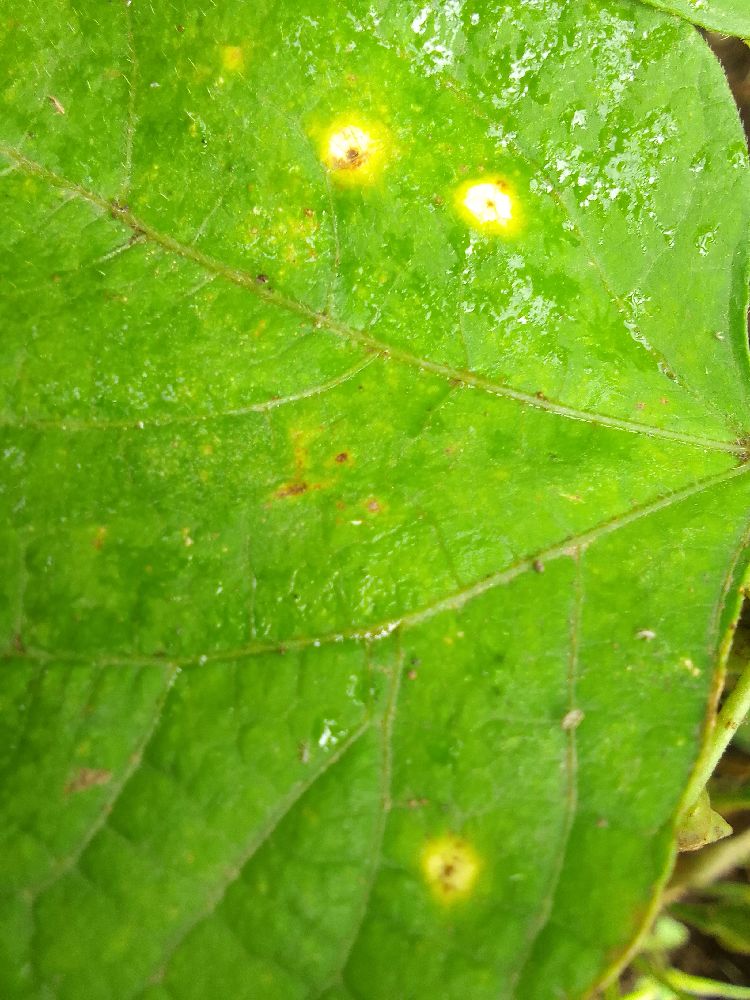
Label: rust